Coal Exchange, London

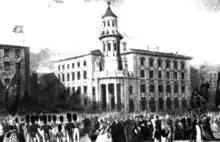
Exterior of the 1849 London Coal Exchange, c.1844, from Mogg's New Picture of London and Visitor's Guide to its Sights

Coal had been imported to London by sea since at least medieval times. A coal exchange was established in 1770 on Thames Street in the City of London, near the site of Smart's Quay and close to Billingsgate Market; the main trades at Billingsgate Dock were fish and coal. The market was established by the main coal merchants as a private body to regulate the trade of coal in the capital, and was controlled by private coal merchants until the old Coal Exchange was bought by the Corporation of London in 1807. A new building had been built in 1805, with a recessed classical portico supported by small Doric pillars and triangular pediment above, with stone steps leading to a quadrangle within. Under the control of the City Corporation, the Coal Exchange became a free and open market, regulated by various Acts of Parliament, including Acts in 1831, 1838 and 1845.